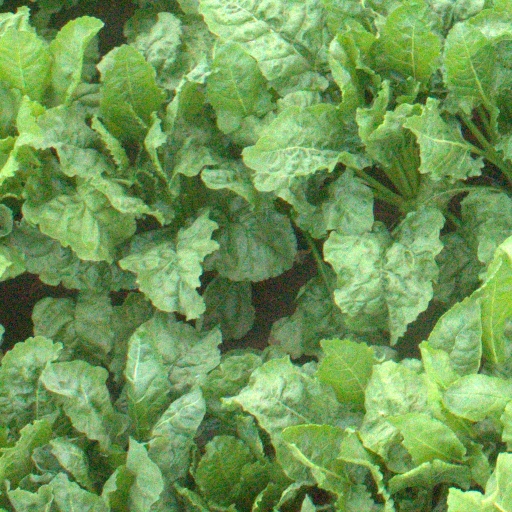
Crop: sugar beet